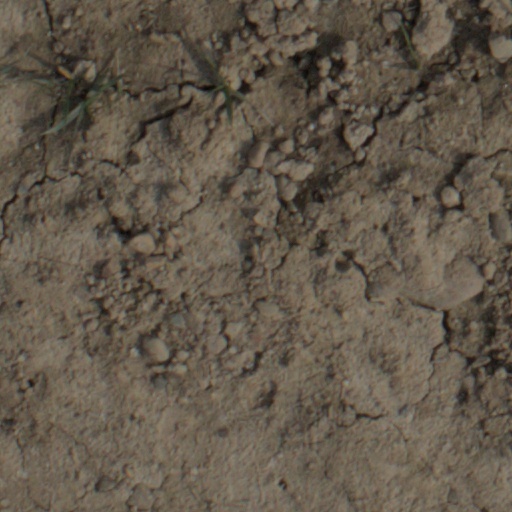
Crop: wheat